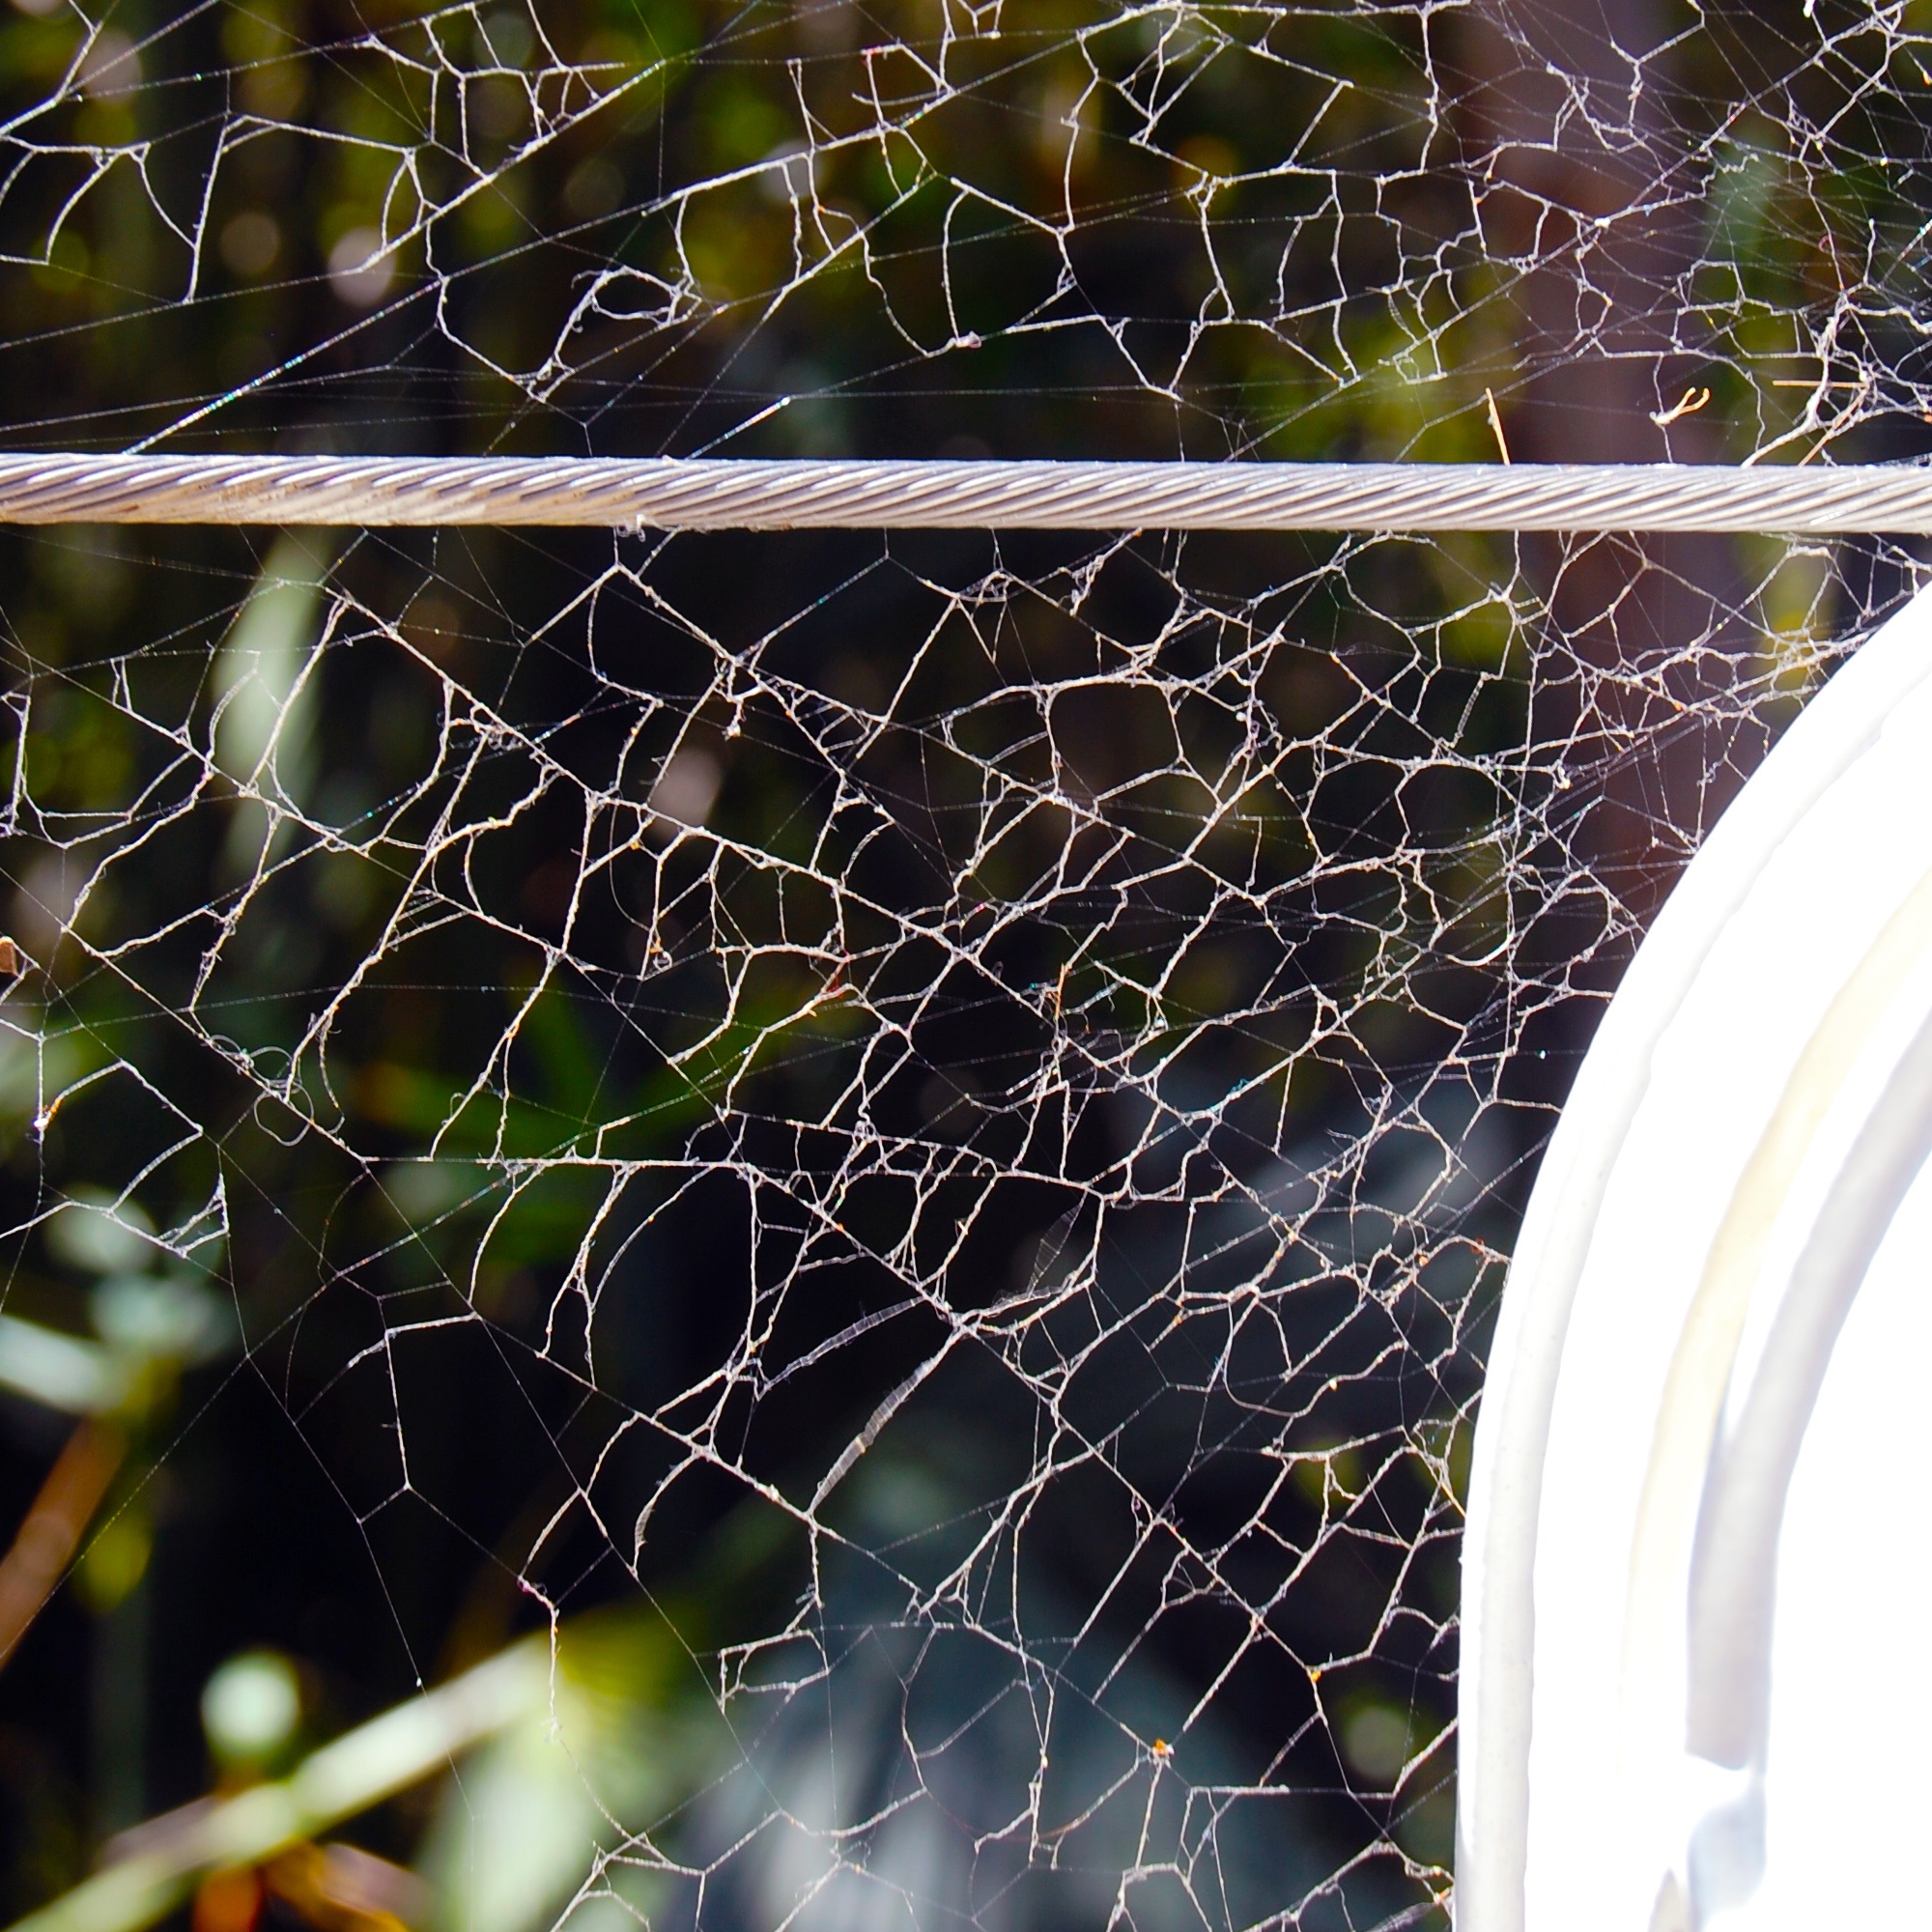
branch, fence, sunlight, leaf, fauna, material, circle, invertebrate, spider web, spider, net, arachnid